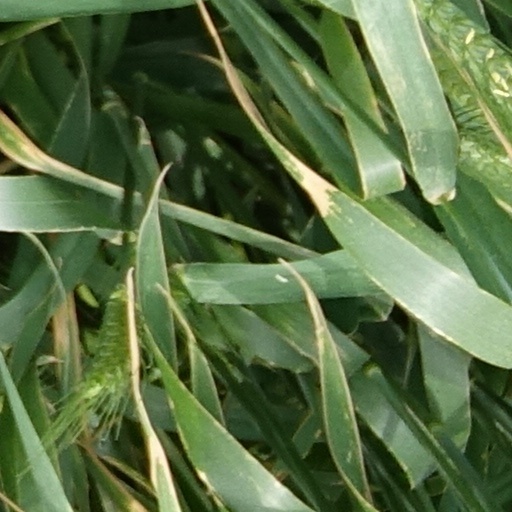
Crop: wheat